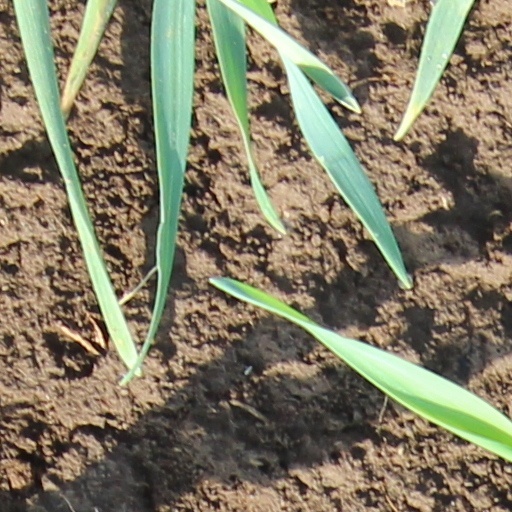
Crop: wheat